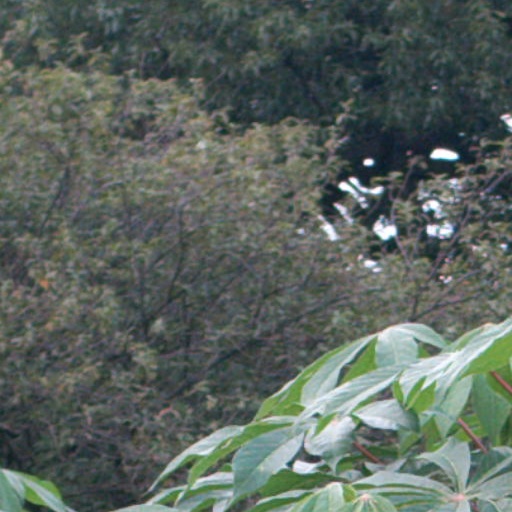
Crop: cassava